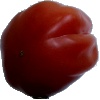
Label: tomato_heart